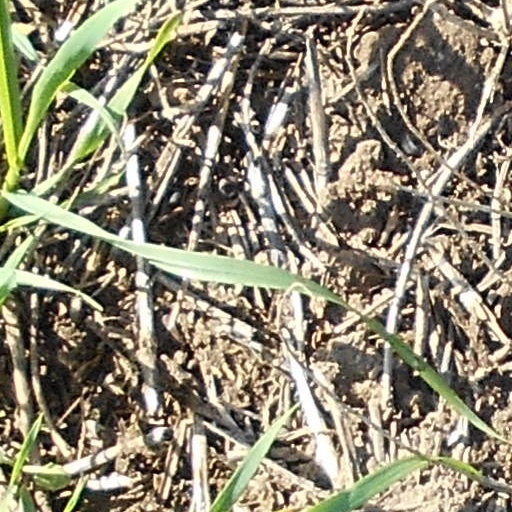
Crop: wheat